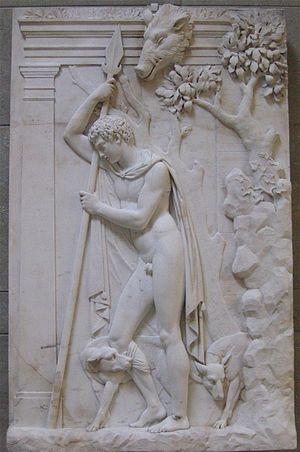
Dans la mythologie grecque, Adonis, est le fils de Cinyras et de sa fille Myrrha. Il existe plusieurs versions sur l'identité de ses parents, d'après Apollodore il est fils de Cinyras et de Métharmé, d'après Hésiode cité par Apollodore, il est le fils de Phoenix et Alphésibée. Adonis est un humain, amant d'Aphrodite, Il est associé à la rose et au myrte. Adonis est une divinité d'origine orientale, dont le nom est certainement sémitique, la racine "Adon" signifiant "seigneur". Il apparaît en Orient, avec le même mythe à peu de détails près, sous les noms de Tammouz ou de Thamous.
Julius Troschel, né en 1806 à Berlin et mort le 26 ou 27 mars 1863 à Rome, est un sculpteur néoclassique prussien installé à Rome.
La Neue Pinakothek, est un musée de la ville de Munich, en Allemagne, consacré aux œuvres du XIXᵉ siècle.